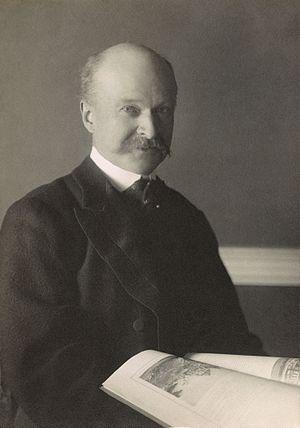
Charles Follen McKim était un architecte américain qui a étudié à l'École des beaux-arts de Paris où il a été l'élève de Honoré Daumet et a formé le cabinet McKim, Mead and White avec William Mead et Stanford White.